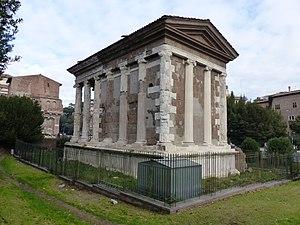
Façade sud-ouest du temple de Portunus sur le forum Boarium (Rome, Latium, Italie).
Le temple de Portunus est un petit temple antique situé à Rome, en Italie.